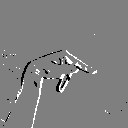
ASL letter: p